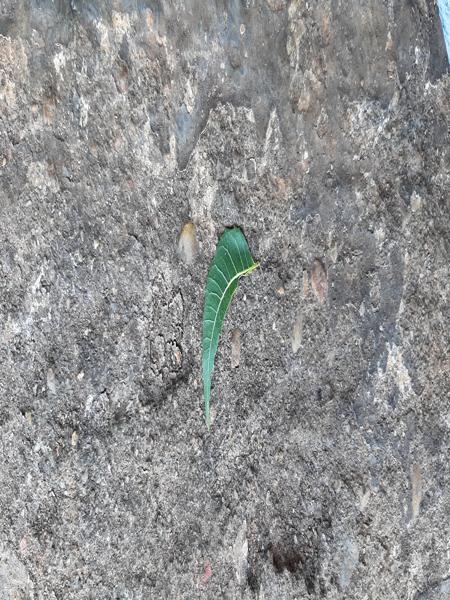
Plant: Neem